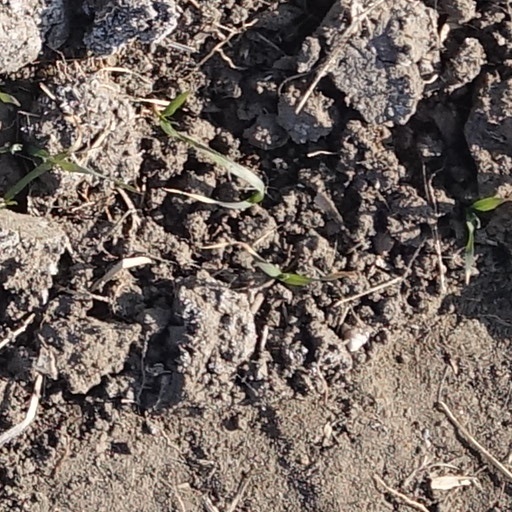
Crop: wheat